Answer in natural language. Considering the relative positions, is Window above or below Doorway? Choose between the following options: above or below
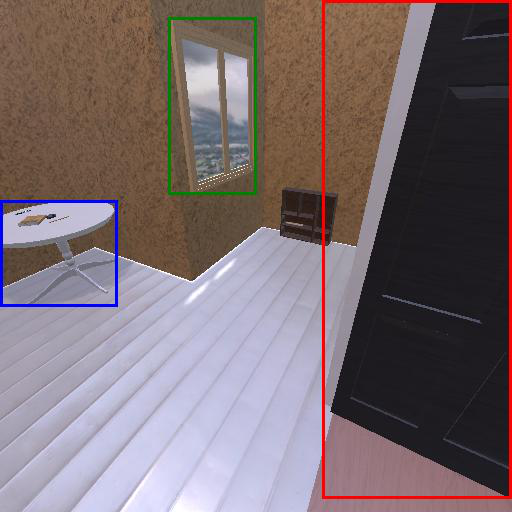
<answer>above</answer>